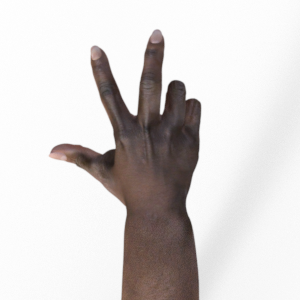
Label: scissors